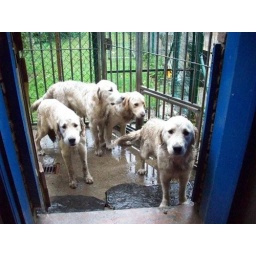
Alix is a female golden retriever and a service dog in training. Picture taken by her trainer.